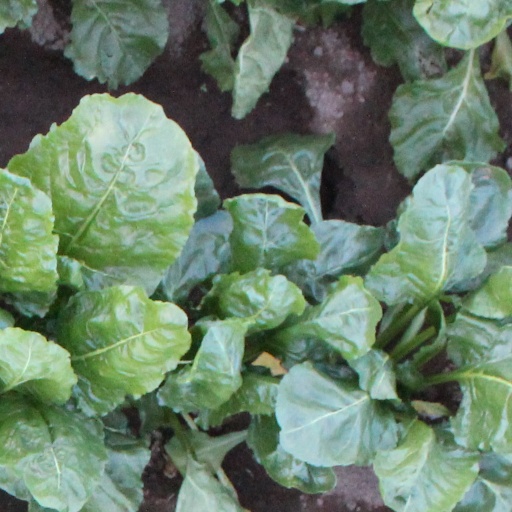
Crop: sugar beet